Elysian Park, Los Angeles

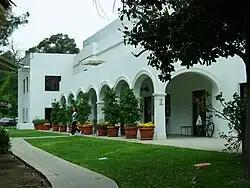
Historic Barlow Respiratory Hospital first opened in 1902.

On August 2, 1769, the Portolá expedition (the first Europeans to see inland areas of California) camped close to the Los Angeles River near what is now the southeastern corner of the city park. California Historical Landmark #655 (Portolá Trail Campsite) is at the park's Meadow Road entrance.